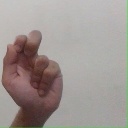
अक्षर: ढ